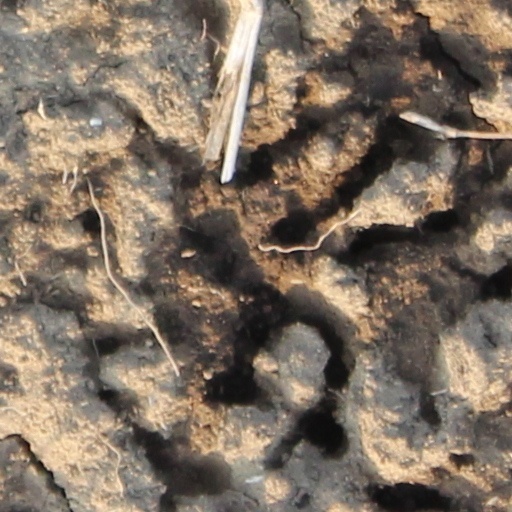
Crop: wheat